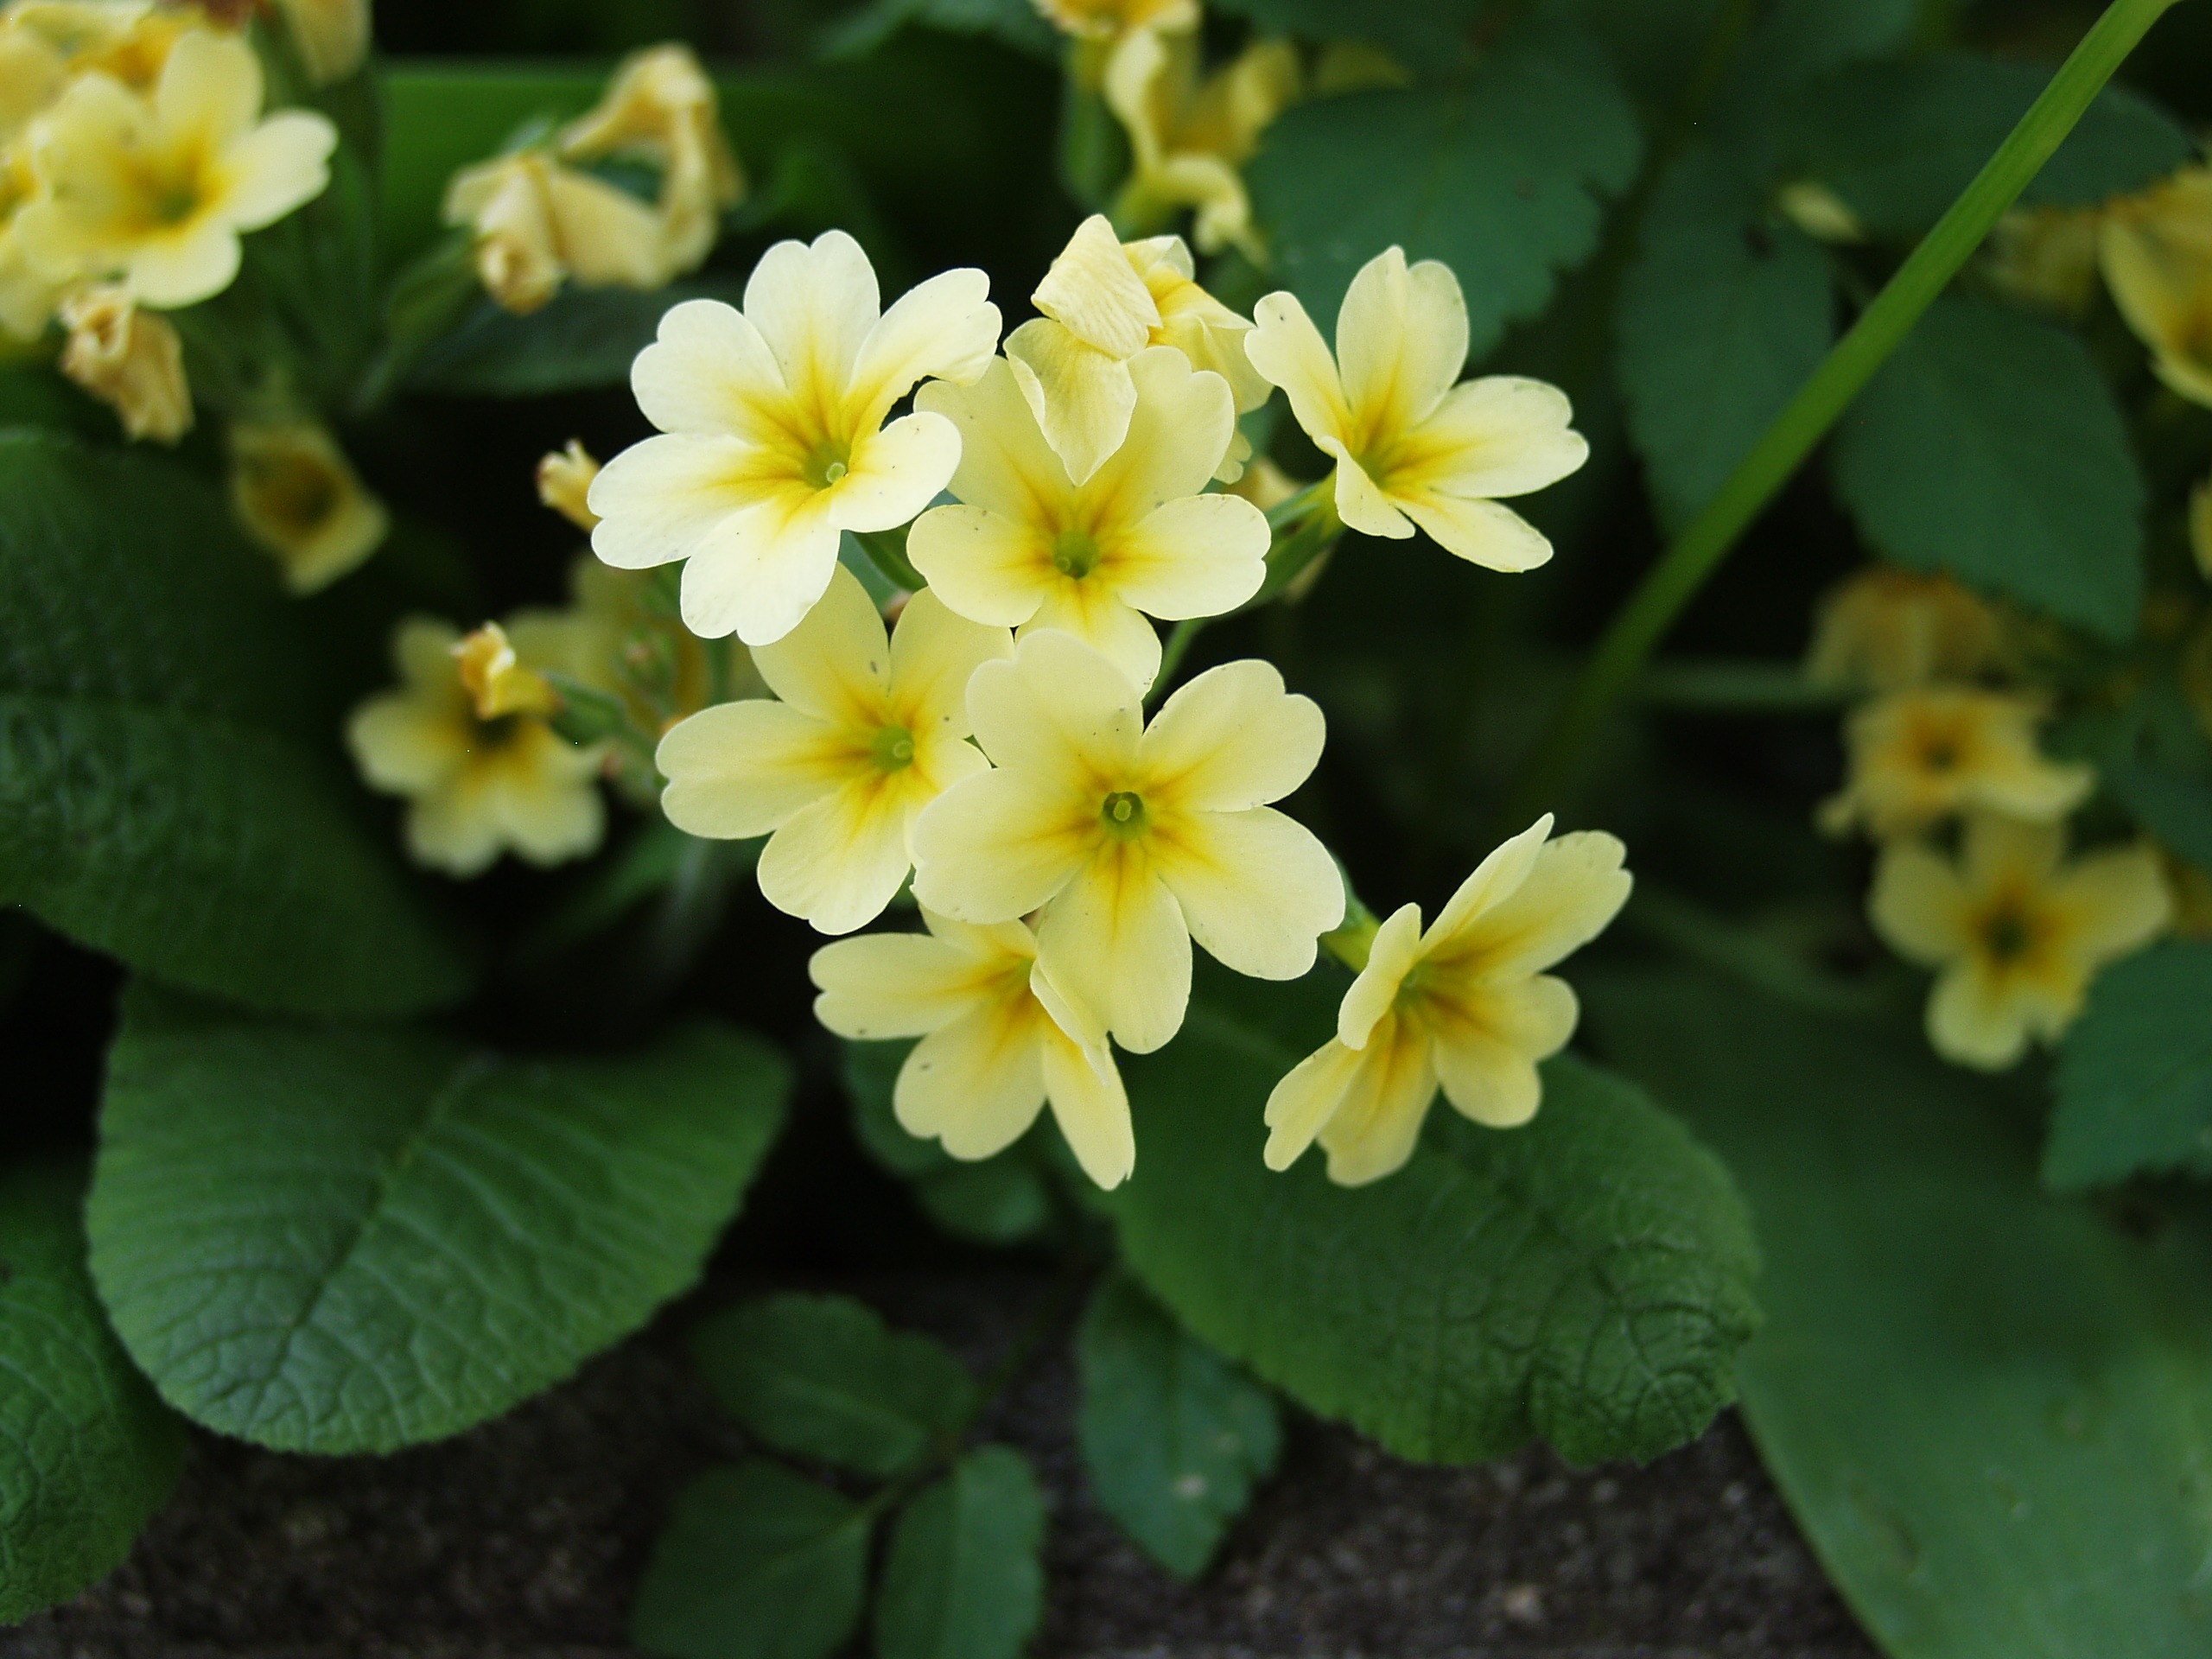
plant, flower, bloom, spring, herb, botany, yellow, garden, flora, wildflower, shrub, primula, cowslip, jasmine, flowering plant, herbaceous plant, lantana camara, annual plant, land plant